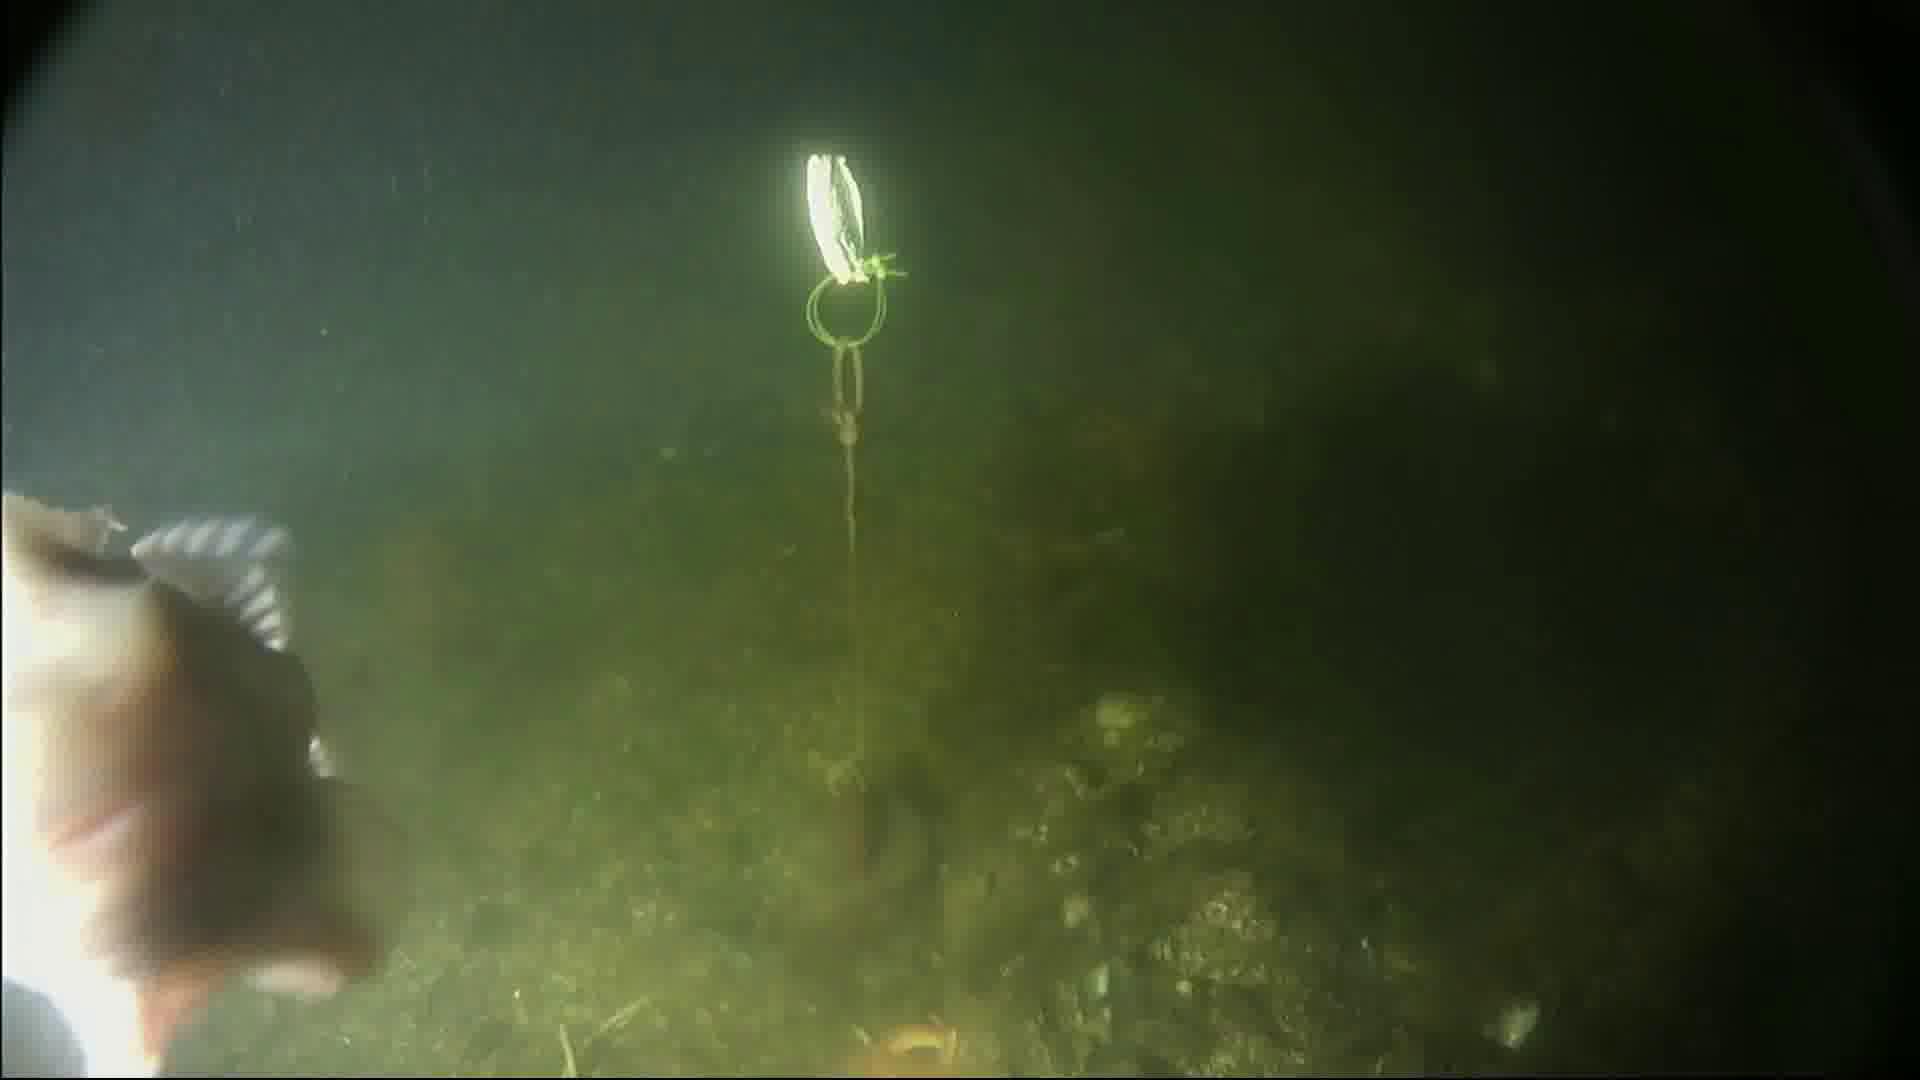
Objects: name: fish
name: starfish